Yuri Leonidovich Belousov

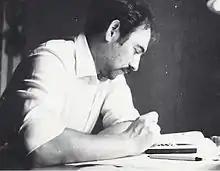

Yuri Leonidovich Belousov (Russian: Ю́рий Леони́дович Бело́усов; November 14, 1945 Chelyabinsk Oblast, USSR — May 4, 2000, Yekaterinburg), Sverdlovsk Oblast, Russia, was a researcher and engineer in the field of Materials Science: glass and Glass-ceramic technologies.